Kade-Duesenberg German House and Cultural Center

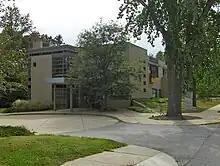
The Kade-Duesenberg German House and Cultural Center located at 822 Mound Street in Valparaiso, IN

The Kade-Duesenberg German House and Cultural Center is a residential and academic building on the campus of Valparaiso University in Valparaiso, Indiana.